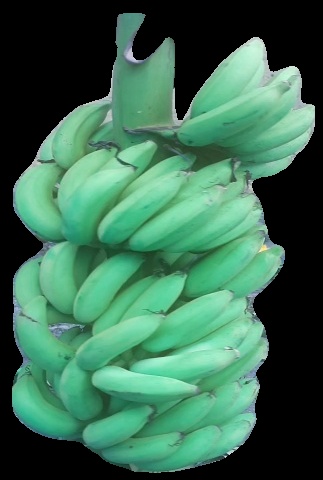
Variety: elakki-bale
Grade: grade2